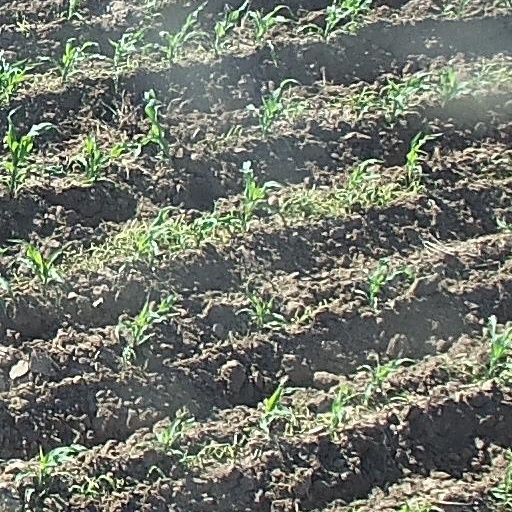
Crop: maize; corn